Volckert Schram

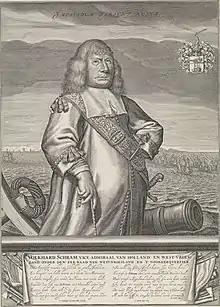
Volkert Schram

Vice-Admiral Volckert Adriaanszoon Schram (died 7 June 1673) was a Dutch States Navy officer.